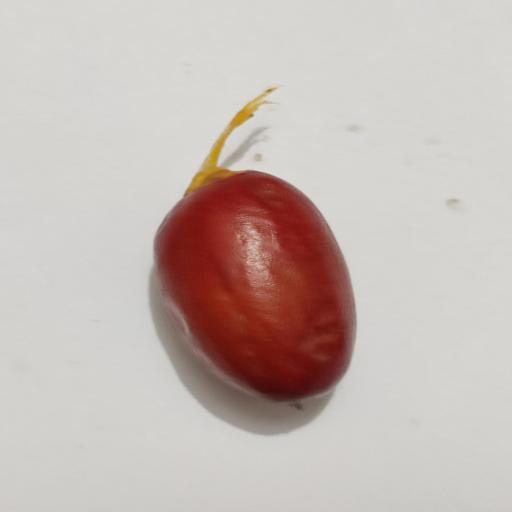
Crop type: Date Palm